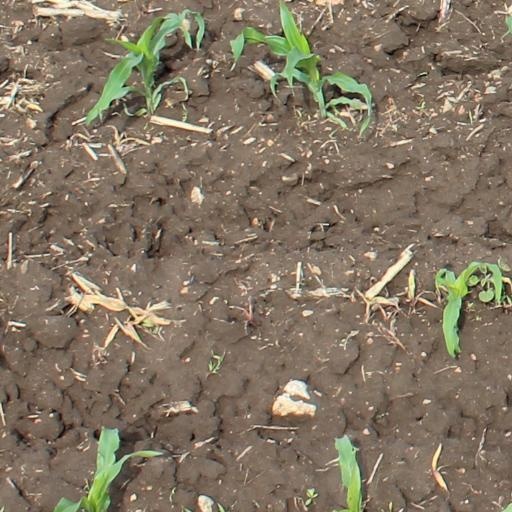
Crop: maize; corn